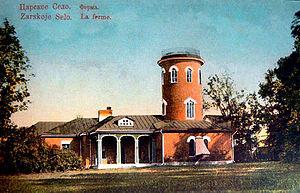
Le parc Alexandre est l'un des cinq parcs de la ville de Tsarskoïe Selo à côté de Saint-Pétersbourg qui s'étend sur une surface de deux-cents hectares.